Richard Madeley

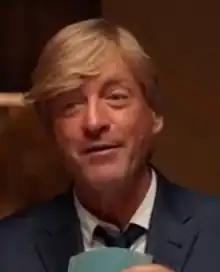
Madeley in 2019

Richard Holt Madeley ( born 13 May 1956) is an English television presenter and writer. Alongside his wife Judy Finnigan, he presented ITV's "This Morning" (1988–2001) and the Channel 4 chat show "Richard & Judy" (2001–2008). Madeley's solo projects include the series "" (2007) and covering for "The Chris Evans Breakfast Show" on BBC Radio 2. He was the main relief presenter of Channel 5's "The Wright Stuff" (2012–2017), and since 2017, he has been one of three main relief presenters of ITV breakfast show "Good Morning Britain".